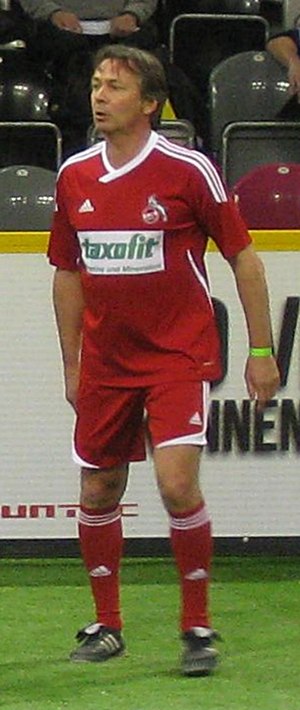
Stephan Engels
Stephan Engels er en tidligere tysk fodboldspiller og -træner.